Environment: real
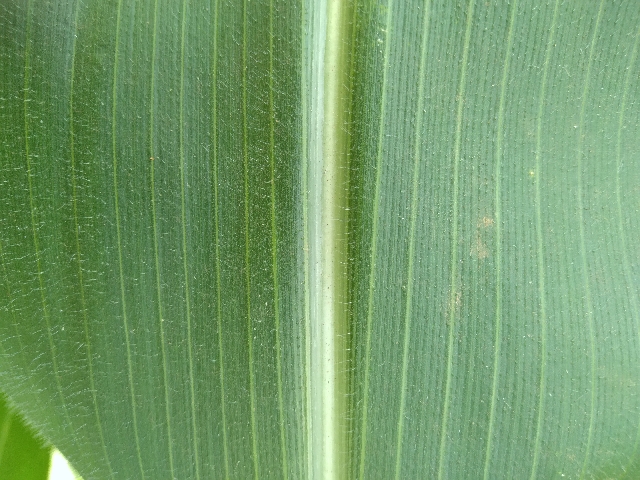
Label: healthy